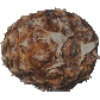
Label: Pineapple 1